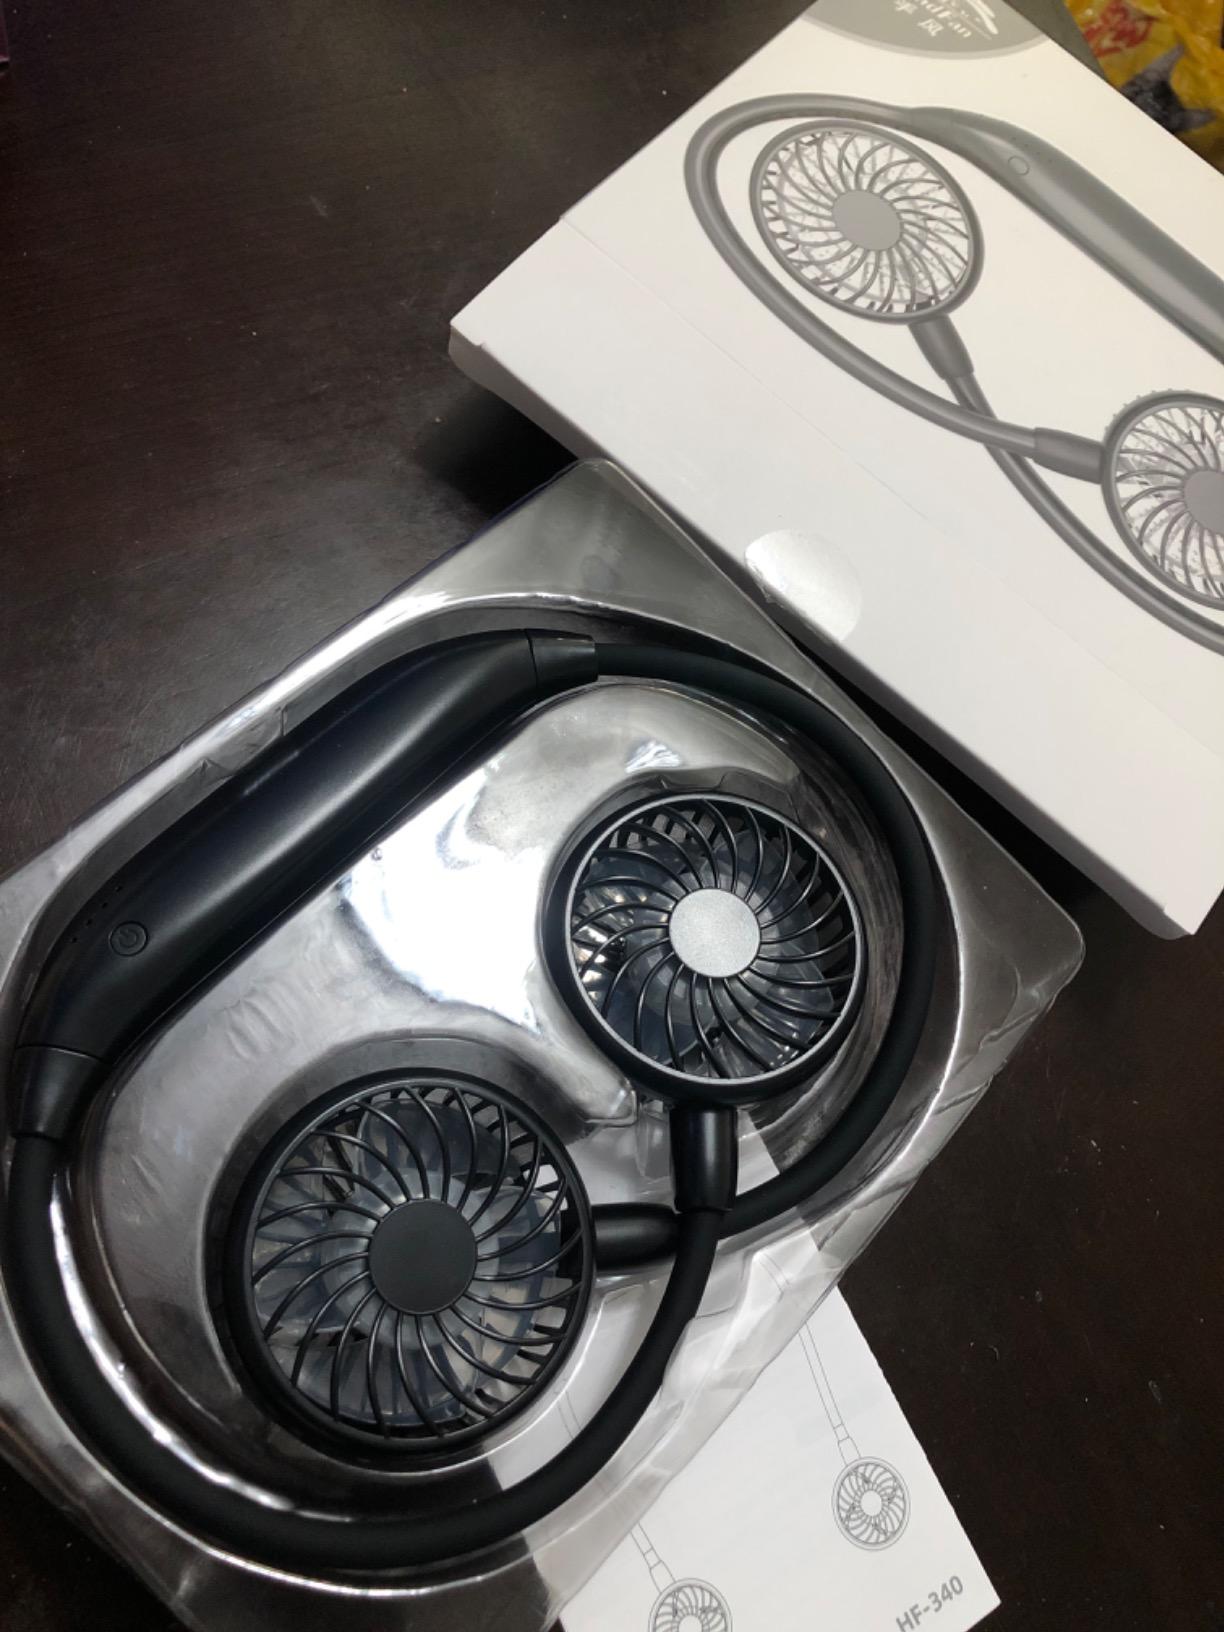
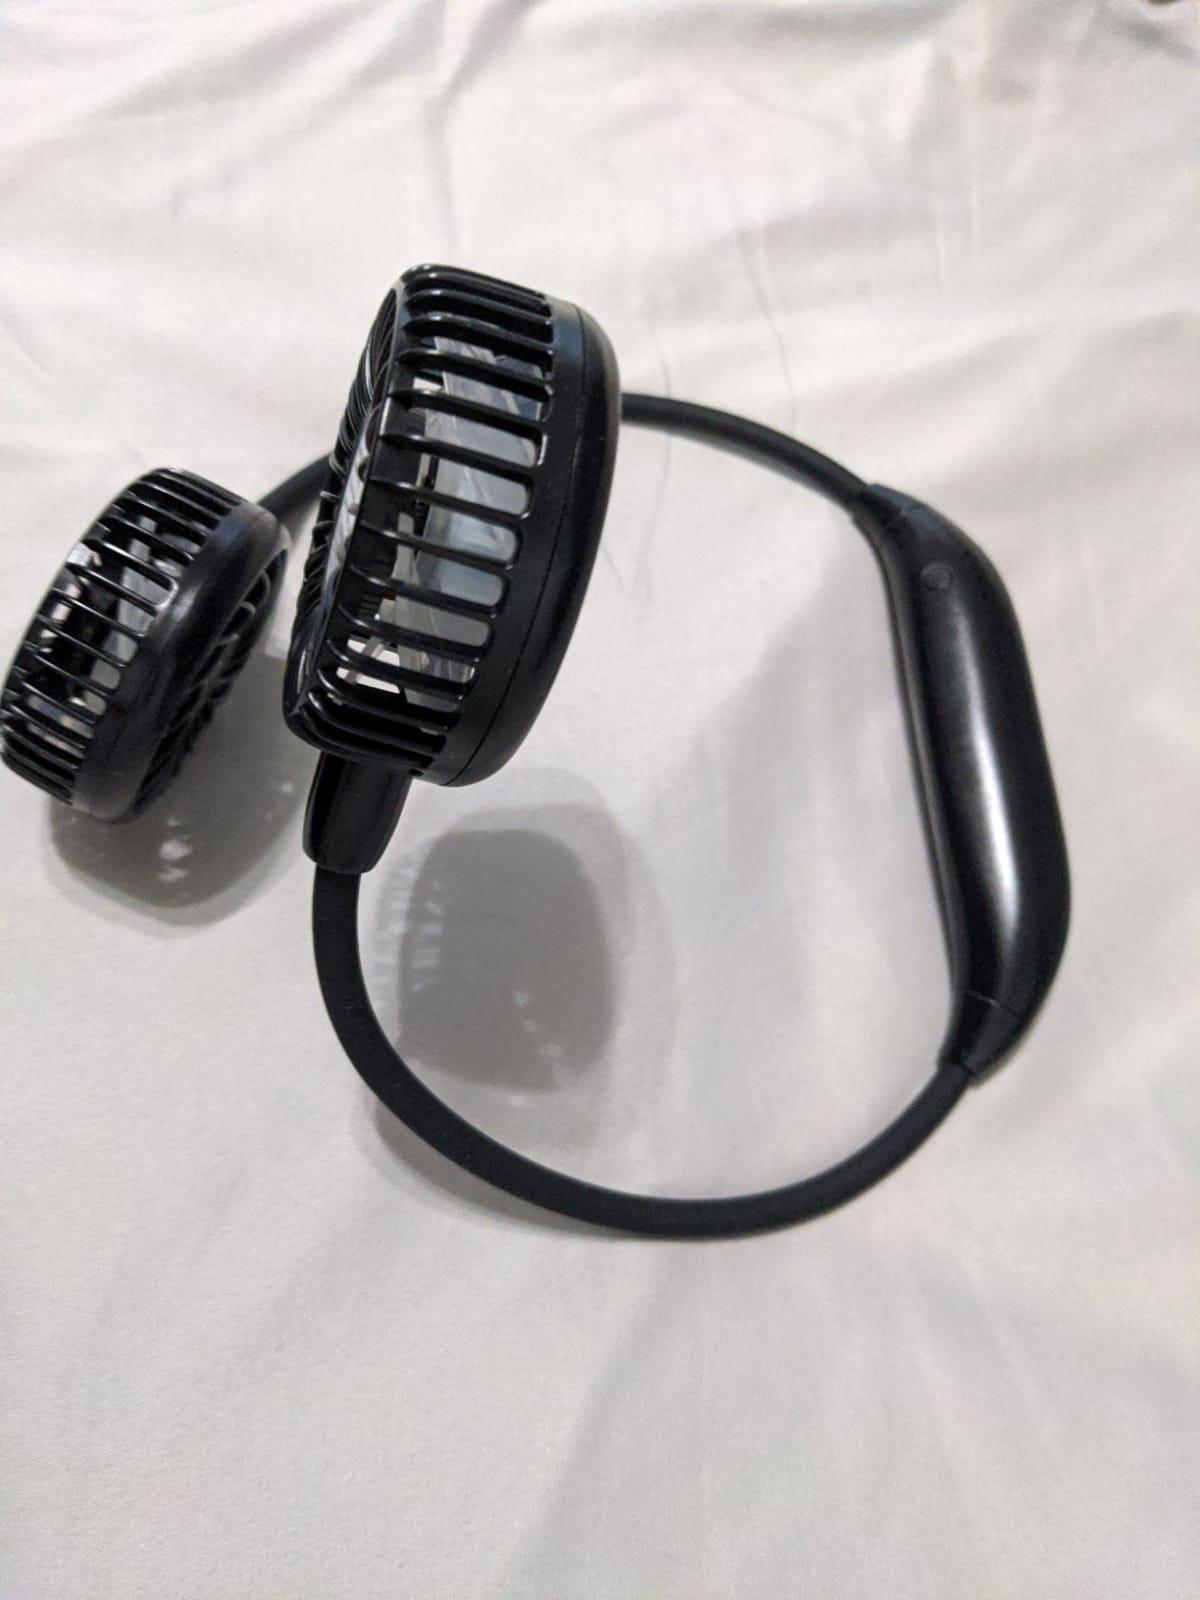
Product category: fan
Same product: yes